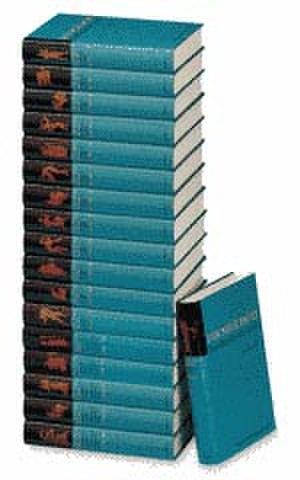
La Realencyclopädie der classischen Altertumswissenschaft, communément appelée le « Pauly-Wissowa », est une encyclopédie allemande traitant de l'Antiquité classique. Avec ses suppléments, elle dépasse largement la centaine de volumes. Son titre est souvent abrégé en RE ou PW dans la littérature académique.